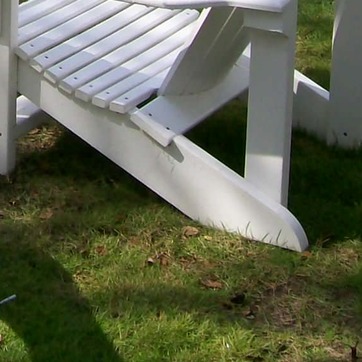
Material: wood